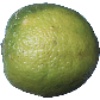
Label: limes